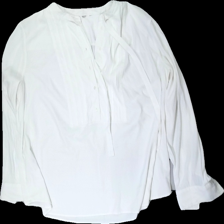
View: front
Type: Blouse
Category: Ladies
Brand: Missing
Colors: White
Material: 100% polyester
Pattern: Transparent
Cut: Regular
Season: All
Stains: Minor
Damage: svettfläckar runt högra armhålan
Damage location: middle right
Damage 2: nopprig över hela framsidan
Price range: <50
Recommended usage: Recycle
Description: vit transparant blus med svettfläckar i högra armhålan och nopprig på hela framsidan